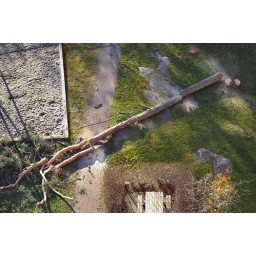
I am not sure why this tree needed felling, the cut near the ground looks fresh and sound